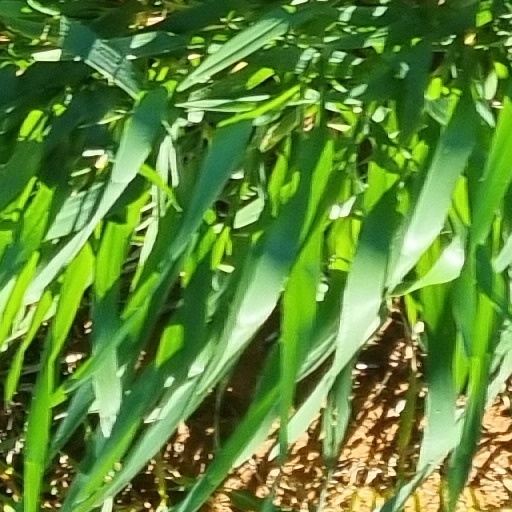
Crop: wheat